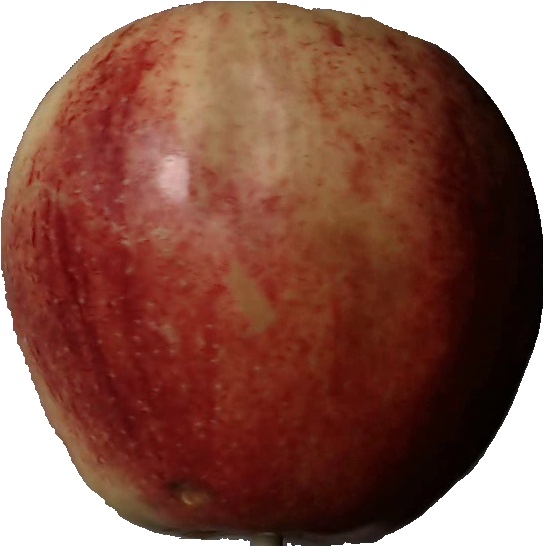
Label: apple_red_3